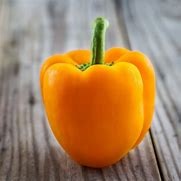
Label: capsicum